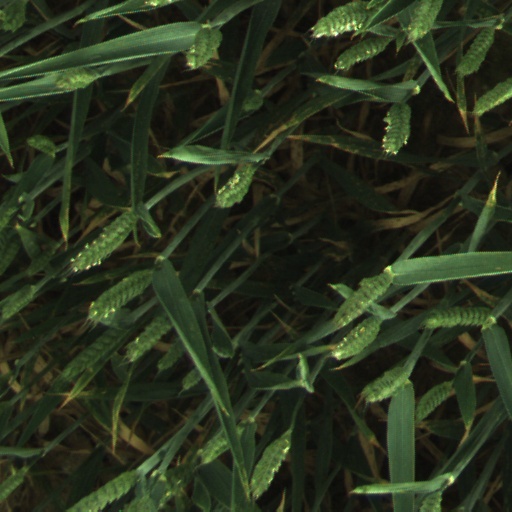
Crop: wheat